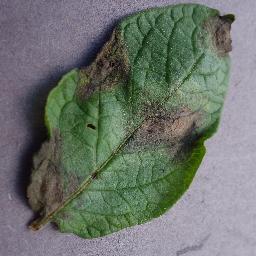
Label: Potato___Late_blight